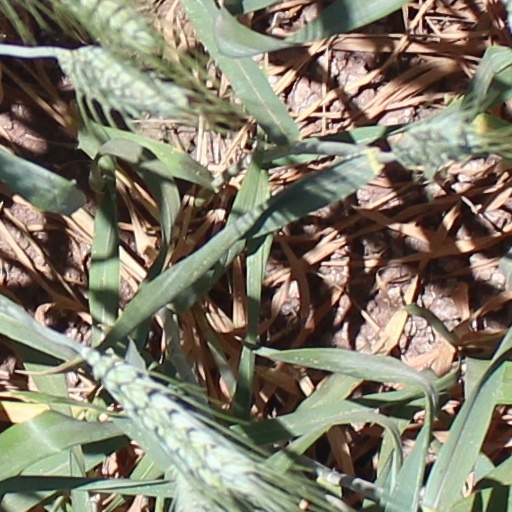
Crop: wheat